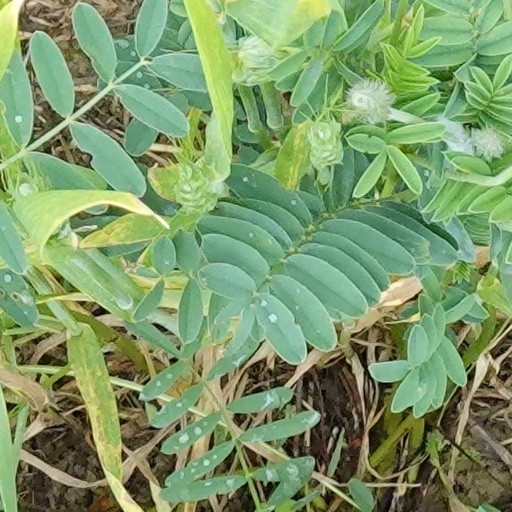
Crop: wheat